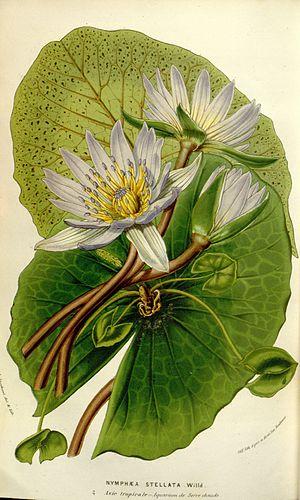
Nymphaea nouchali est une espèce de plantes de la famille des Nymphéacées. C'est une plante herbacée aquatique à grandes fleurs colorées, cultivée notamment pour son intérêt ornemental sur les pièces d'eau, et que l'on rencontre principalement dans les zones tropicale à d'Asie, d'Australie ou d'Afrique. Elle a aussi un intérêt médicinal et alimentaire.